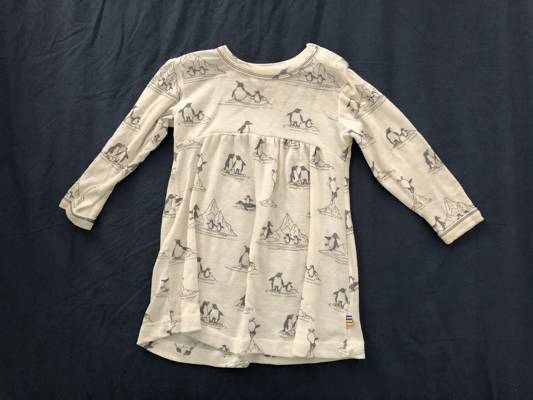
Waste category: clothes